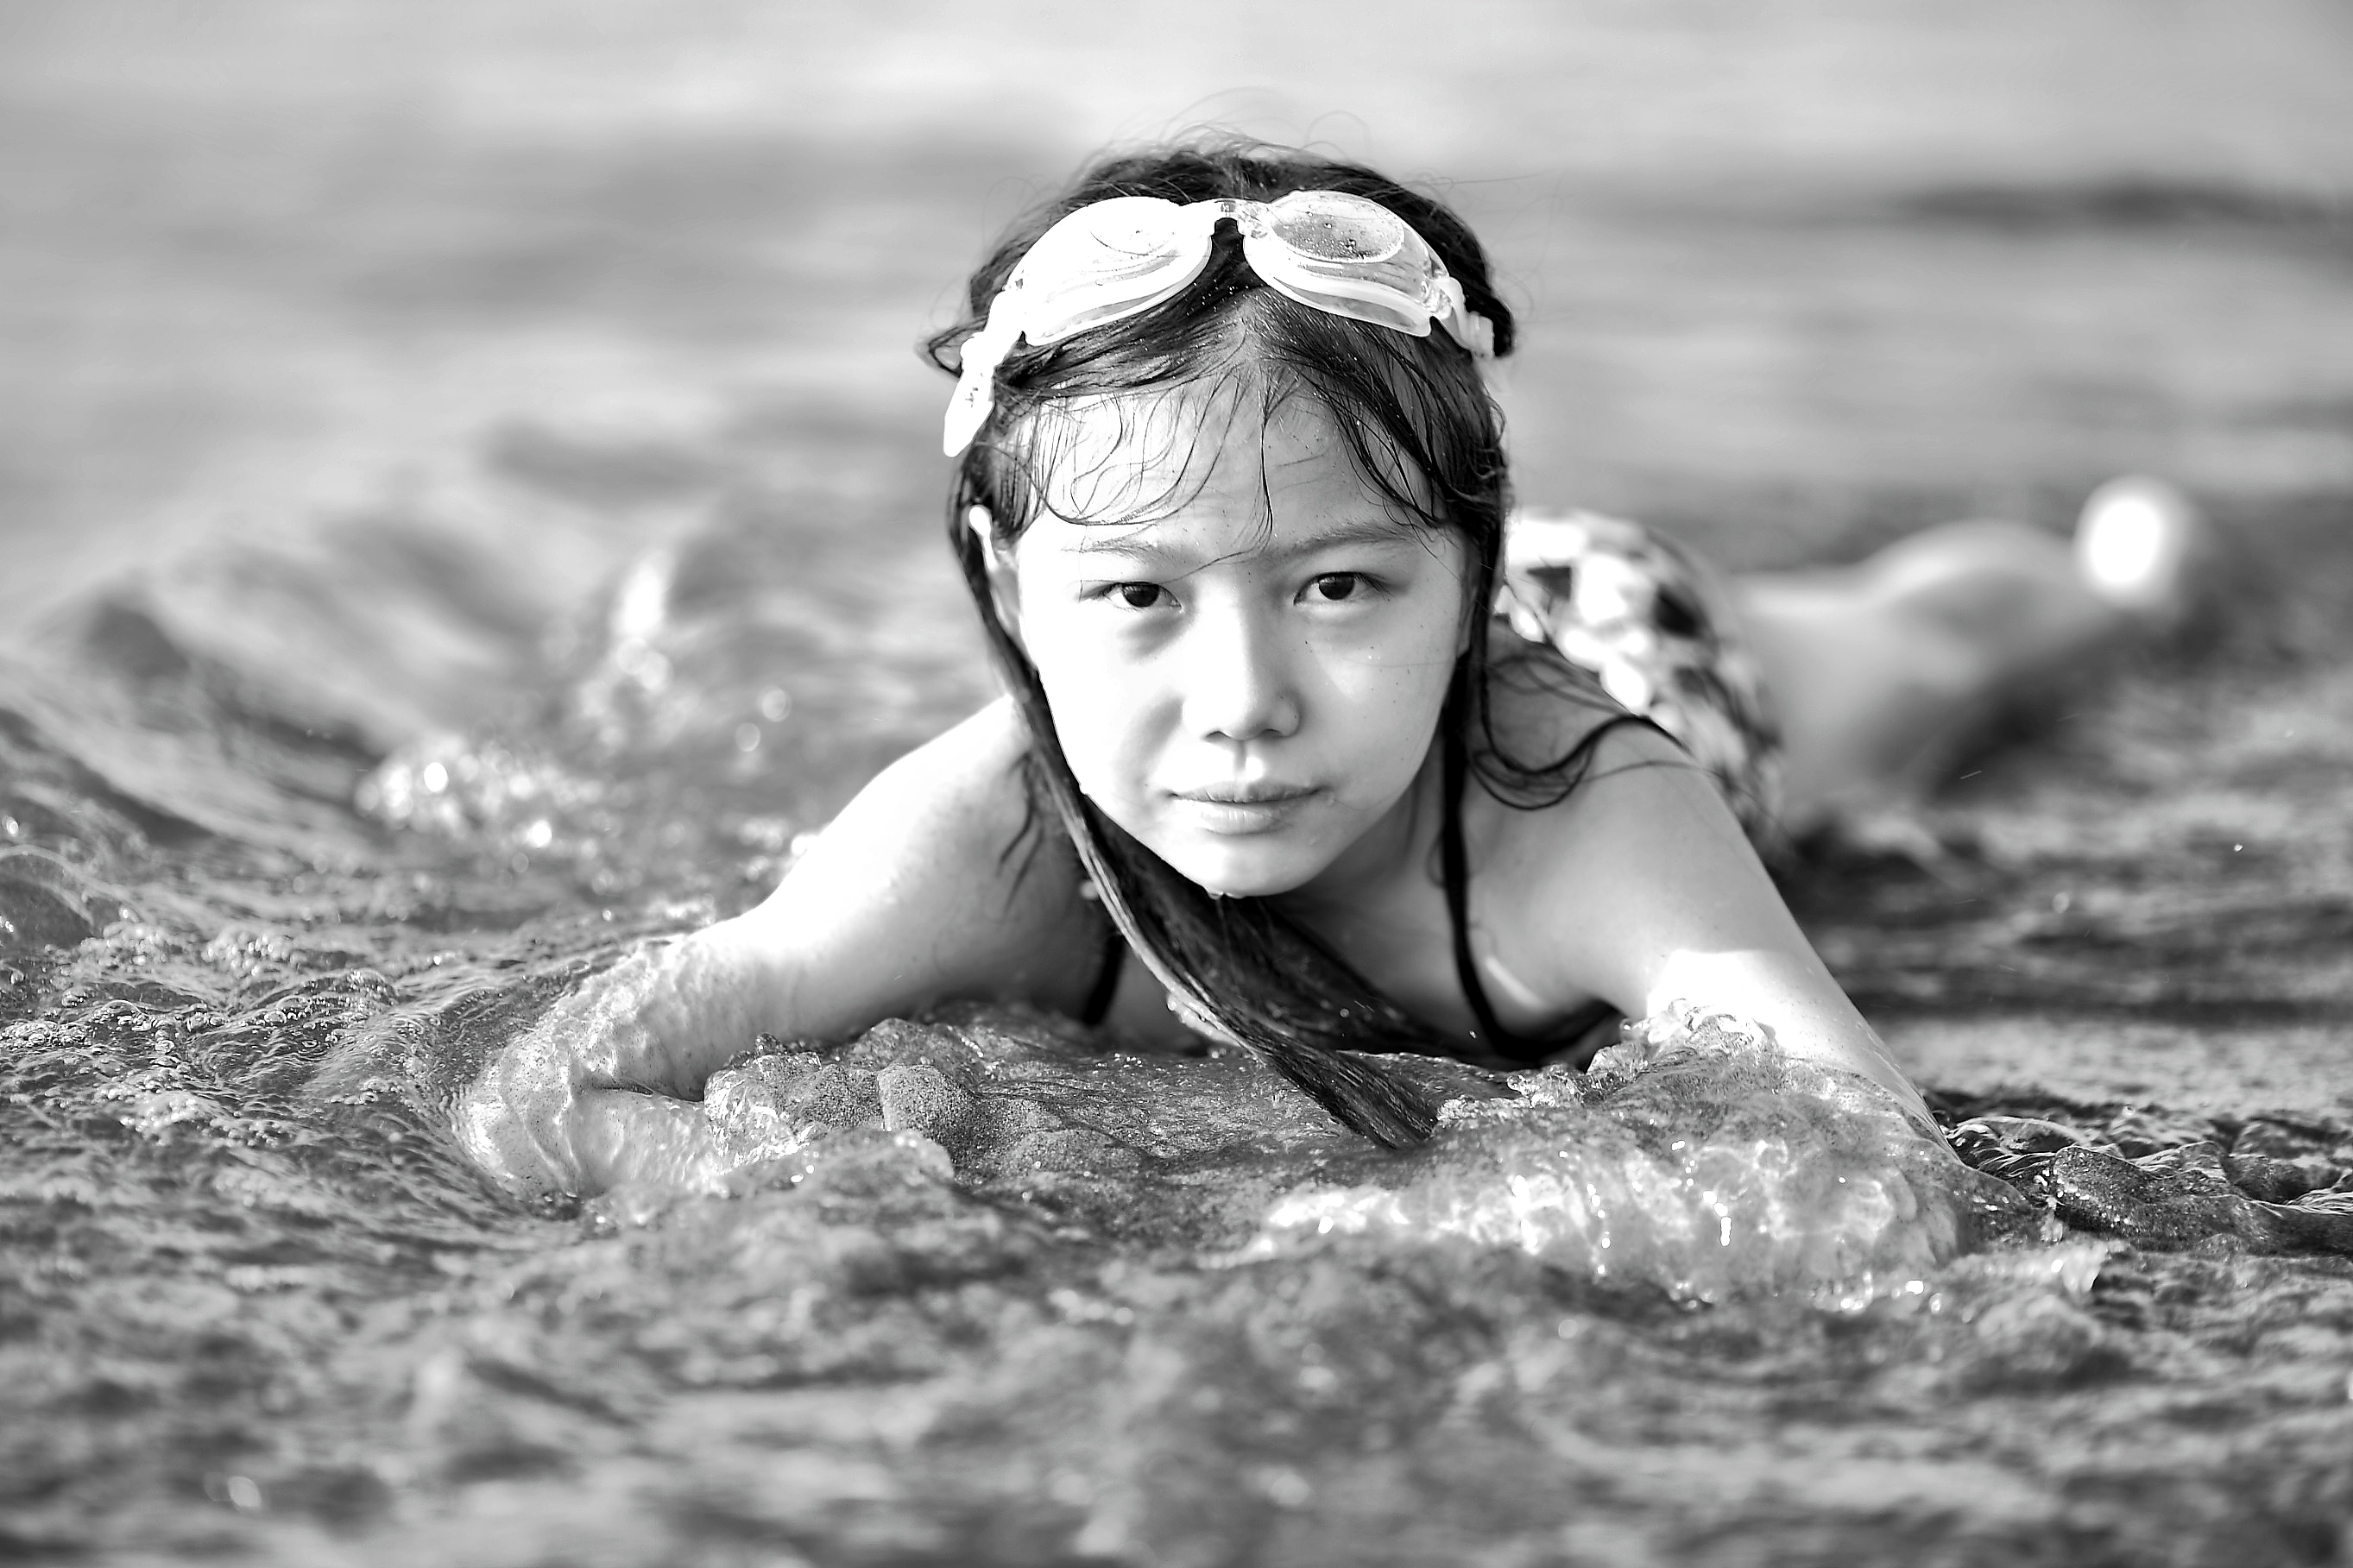
beach, sea, water, sand, ocean, person, black and white, girl, woman, white, photography, wave, portrait, model, child, clothing, black, monochrome, seashore, swimming, fun, photograph, beauty, photo shoot, monochrome photography, portrait photography